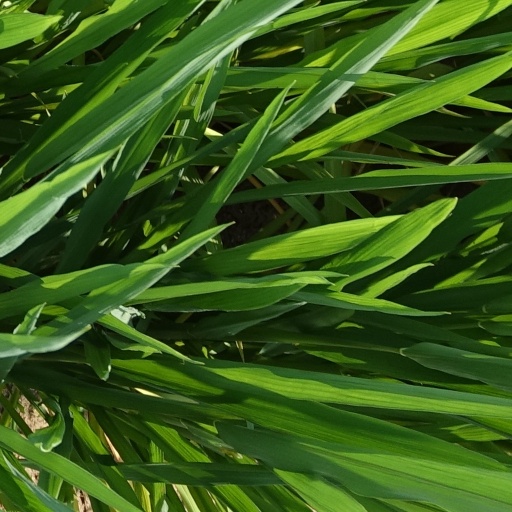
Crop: rice